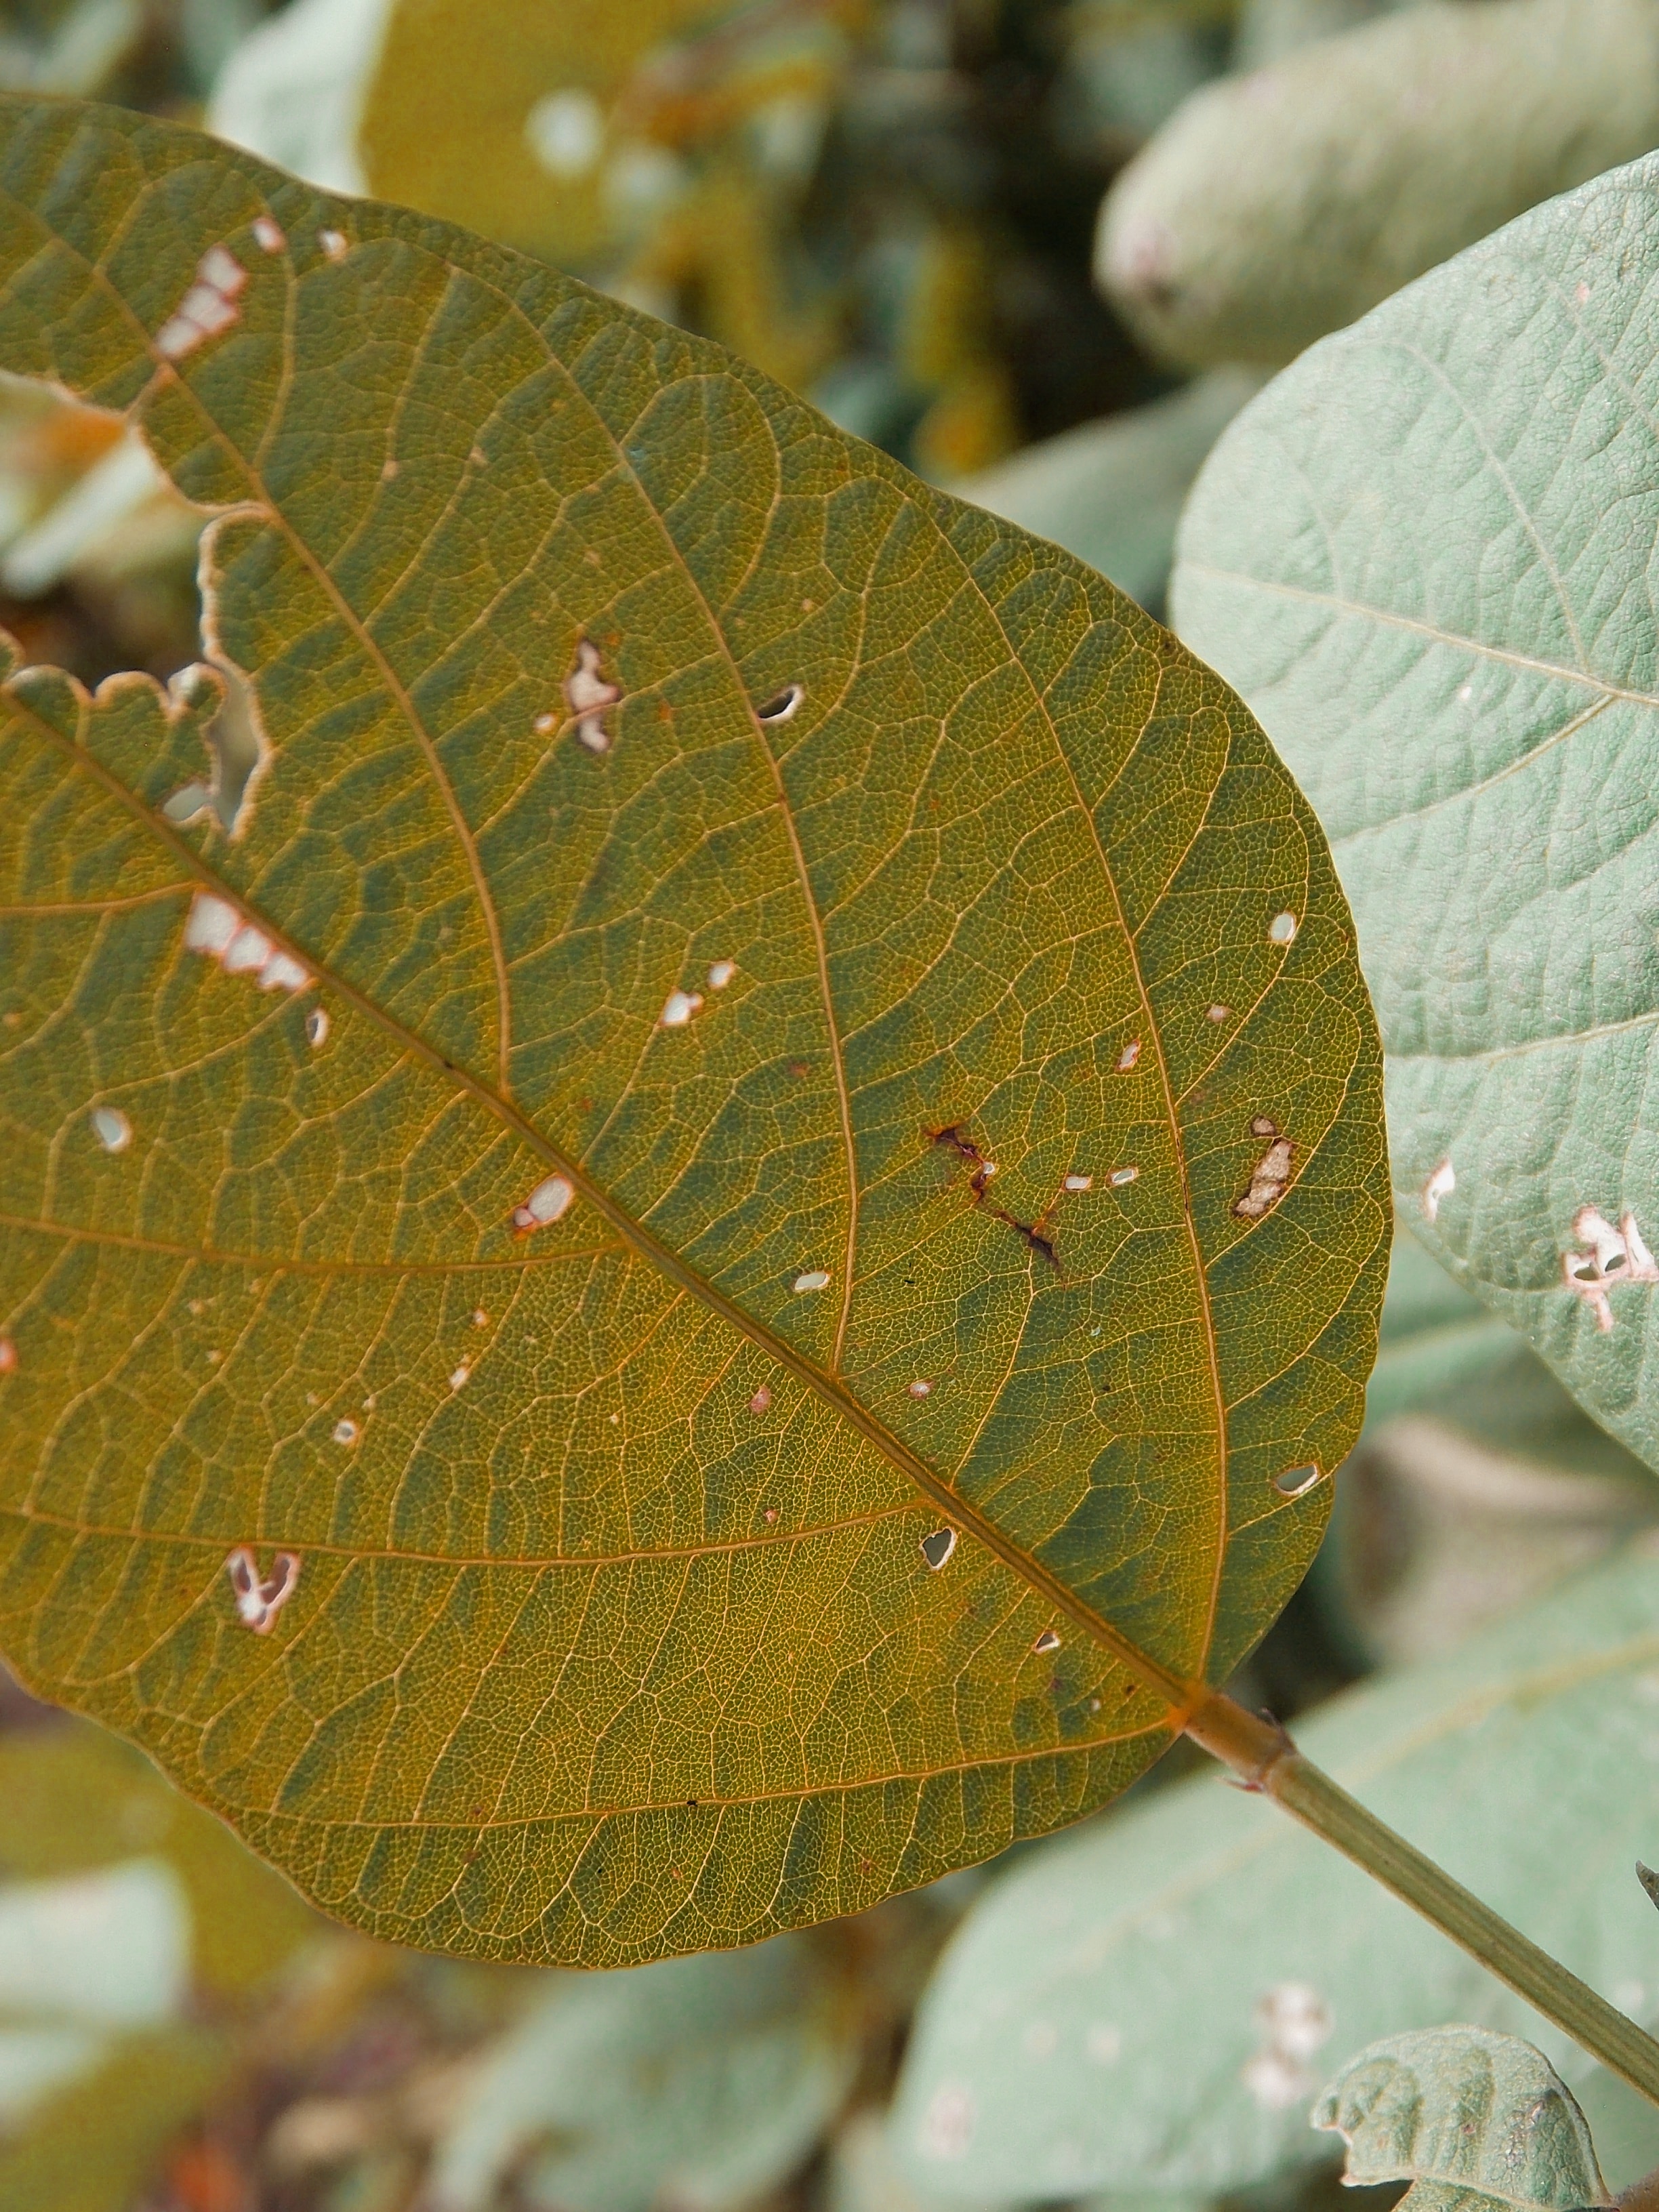
Label: Disease